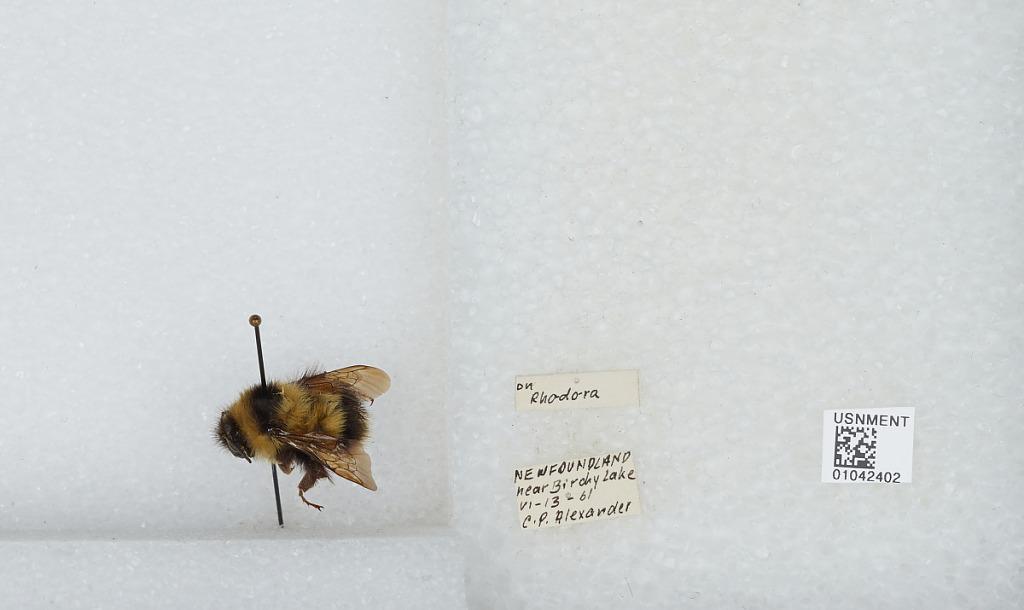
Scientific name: Bombus sp.
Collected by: C. Alexander
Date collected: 1961-6-13
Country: Canada
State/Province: Newfoundland and Labrador
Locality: Near Birchy Lake
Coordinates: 49.3156, -56.7486